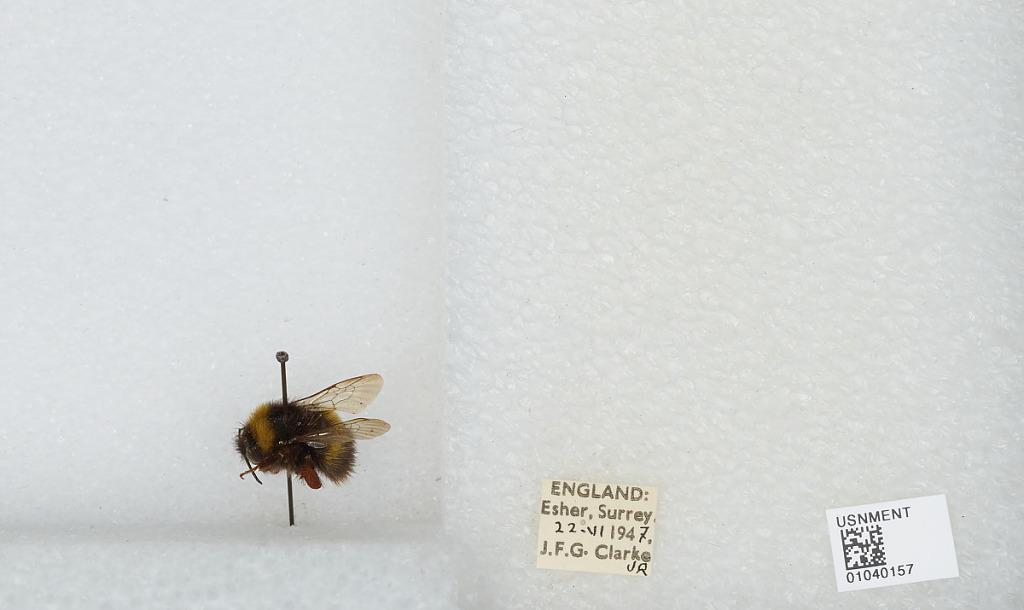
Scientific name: Bombus (Pyrobombus) pratorum (Linnaeus)
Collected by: J. Clarke
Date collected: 1947-6-22
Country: United Kingdom
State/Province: England
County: Surrey
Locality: Esher
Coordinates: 51.3691, -0.365